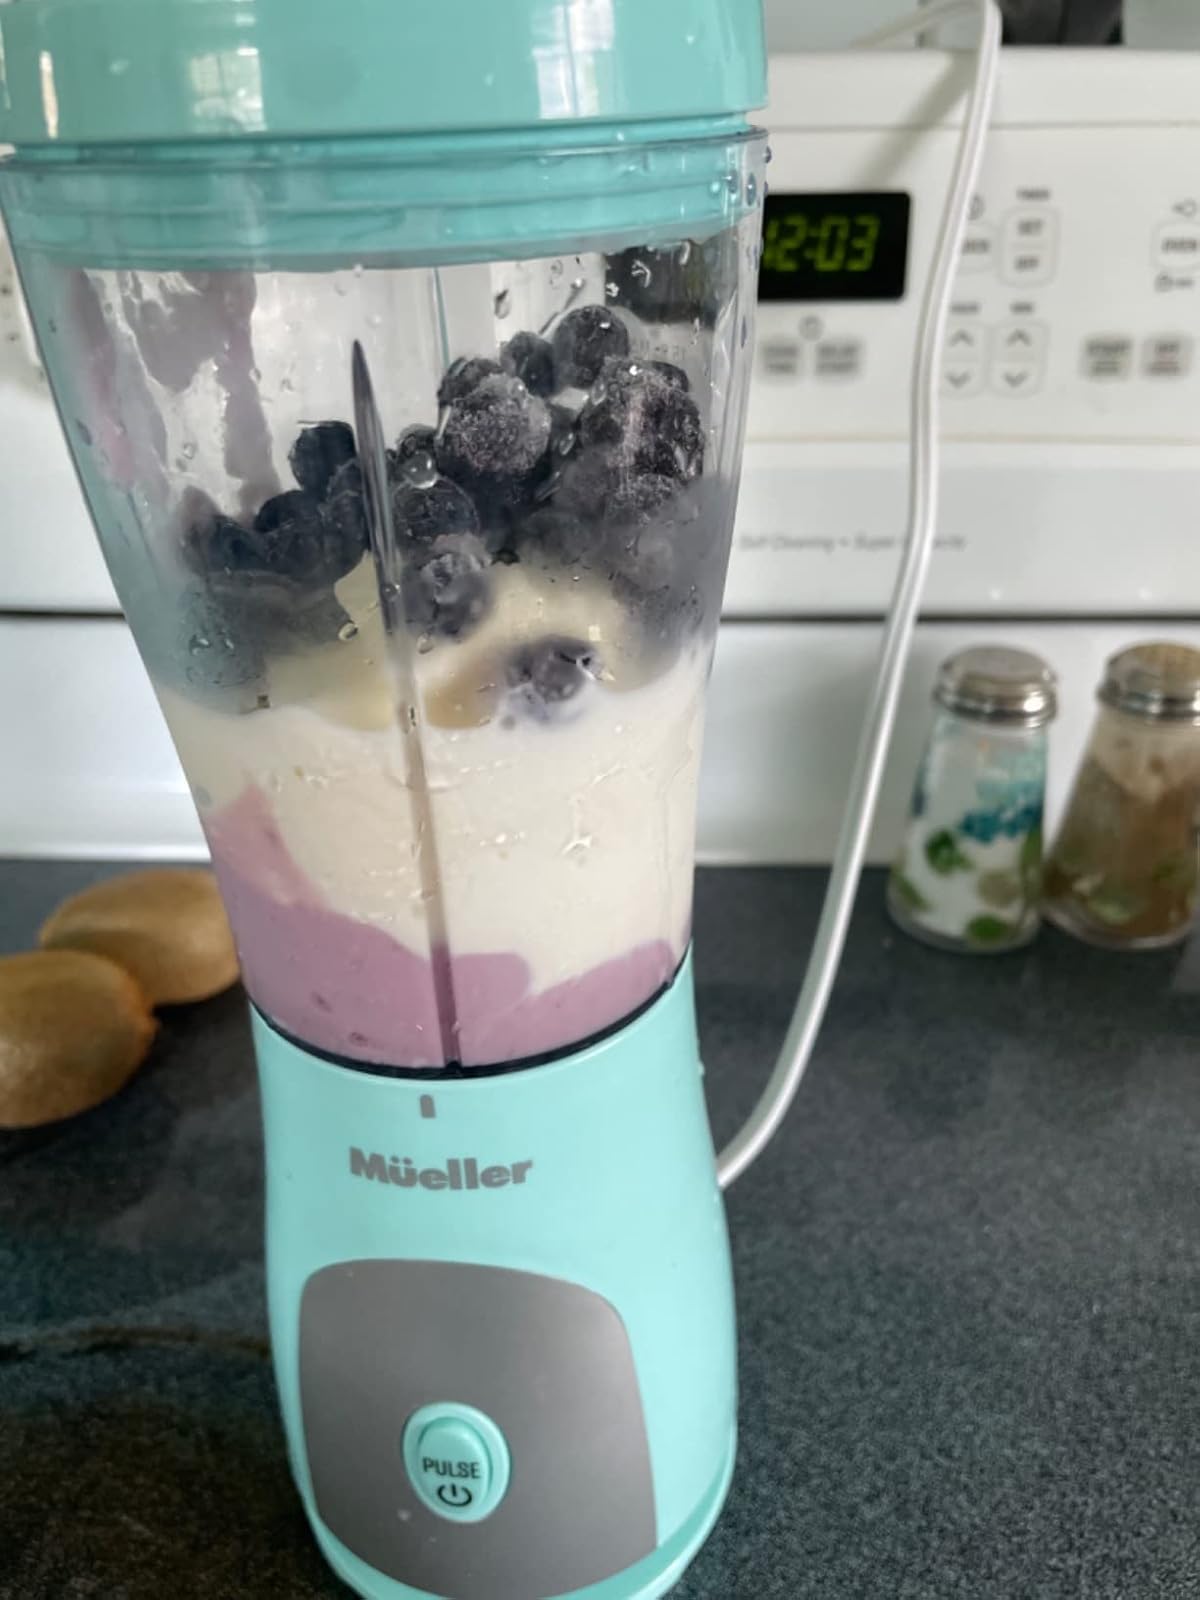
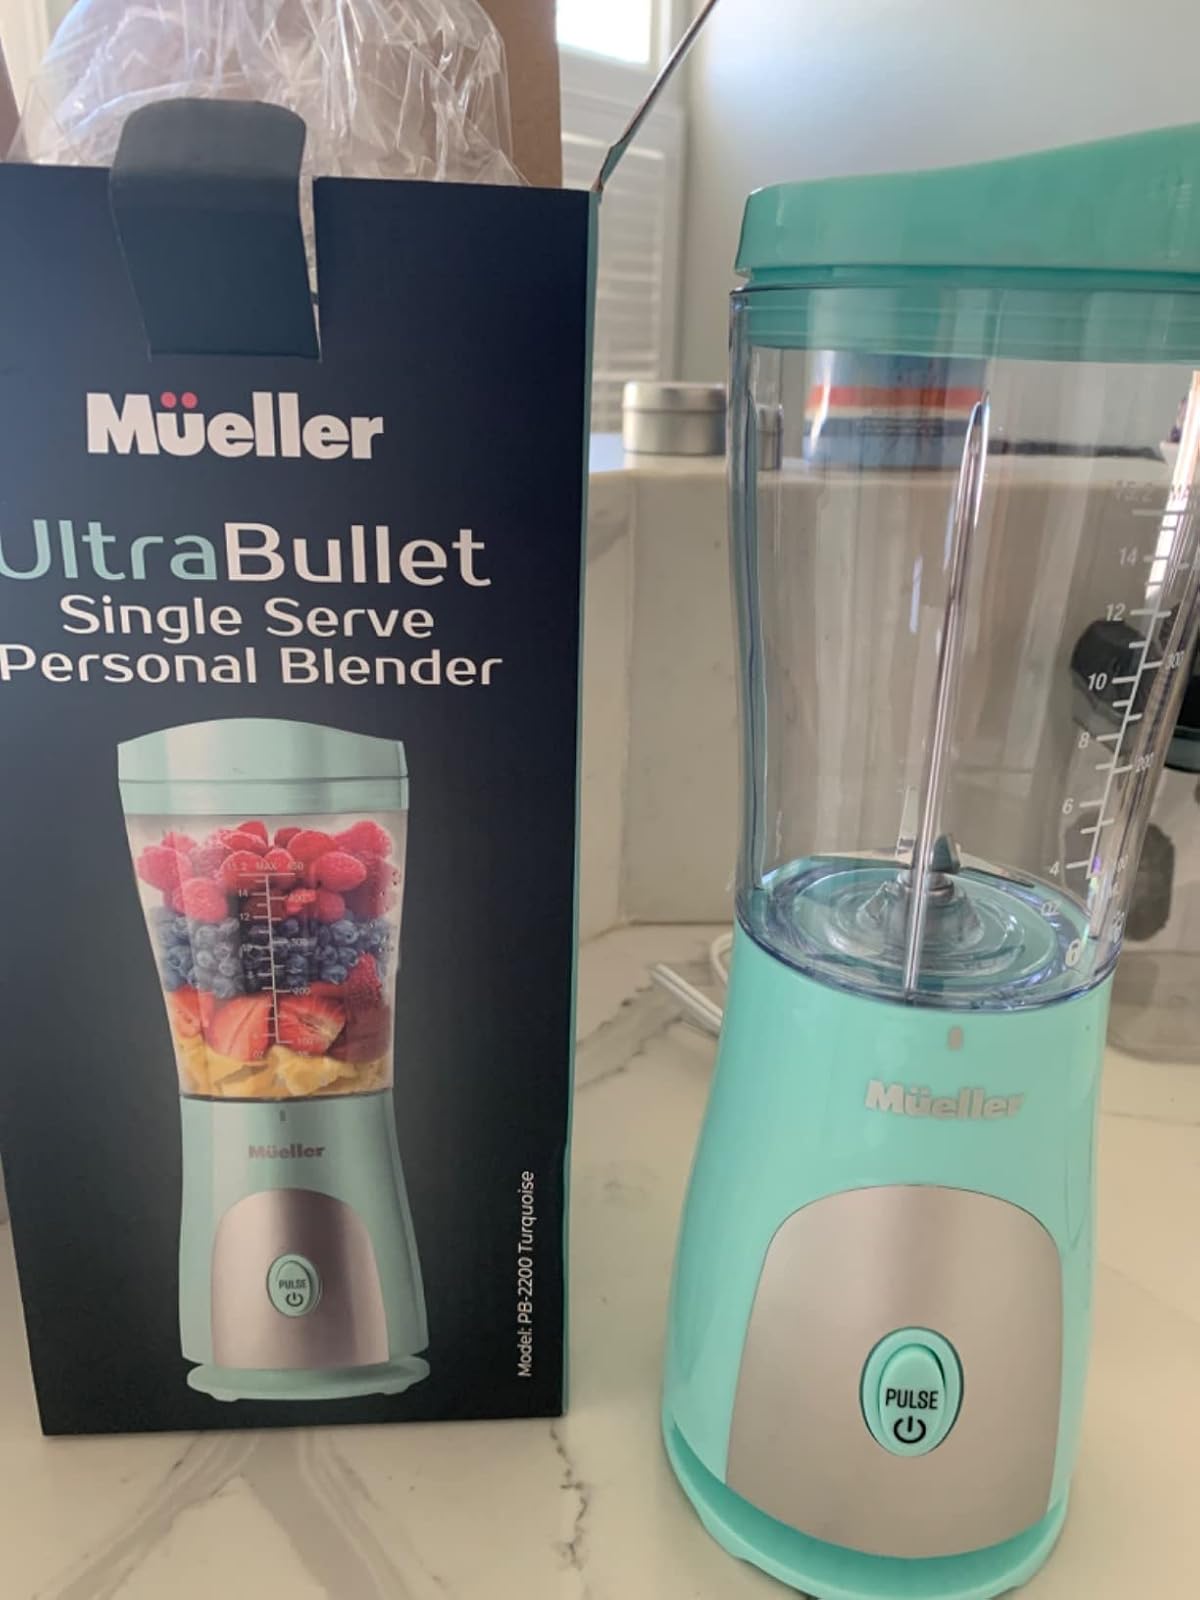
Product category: items_blender
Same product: yes